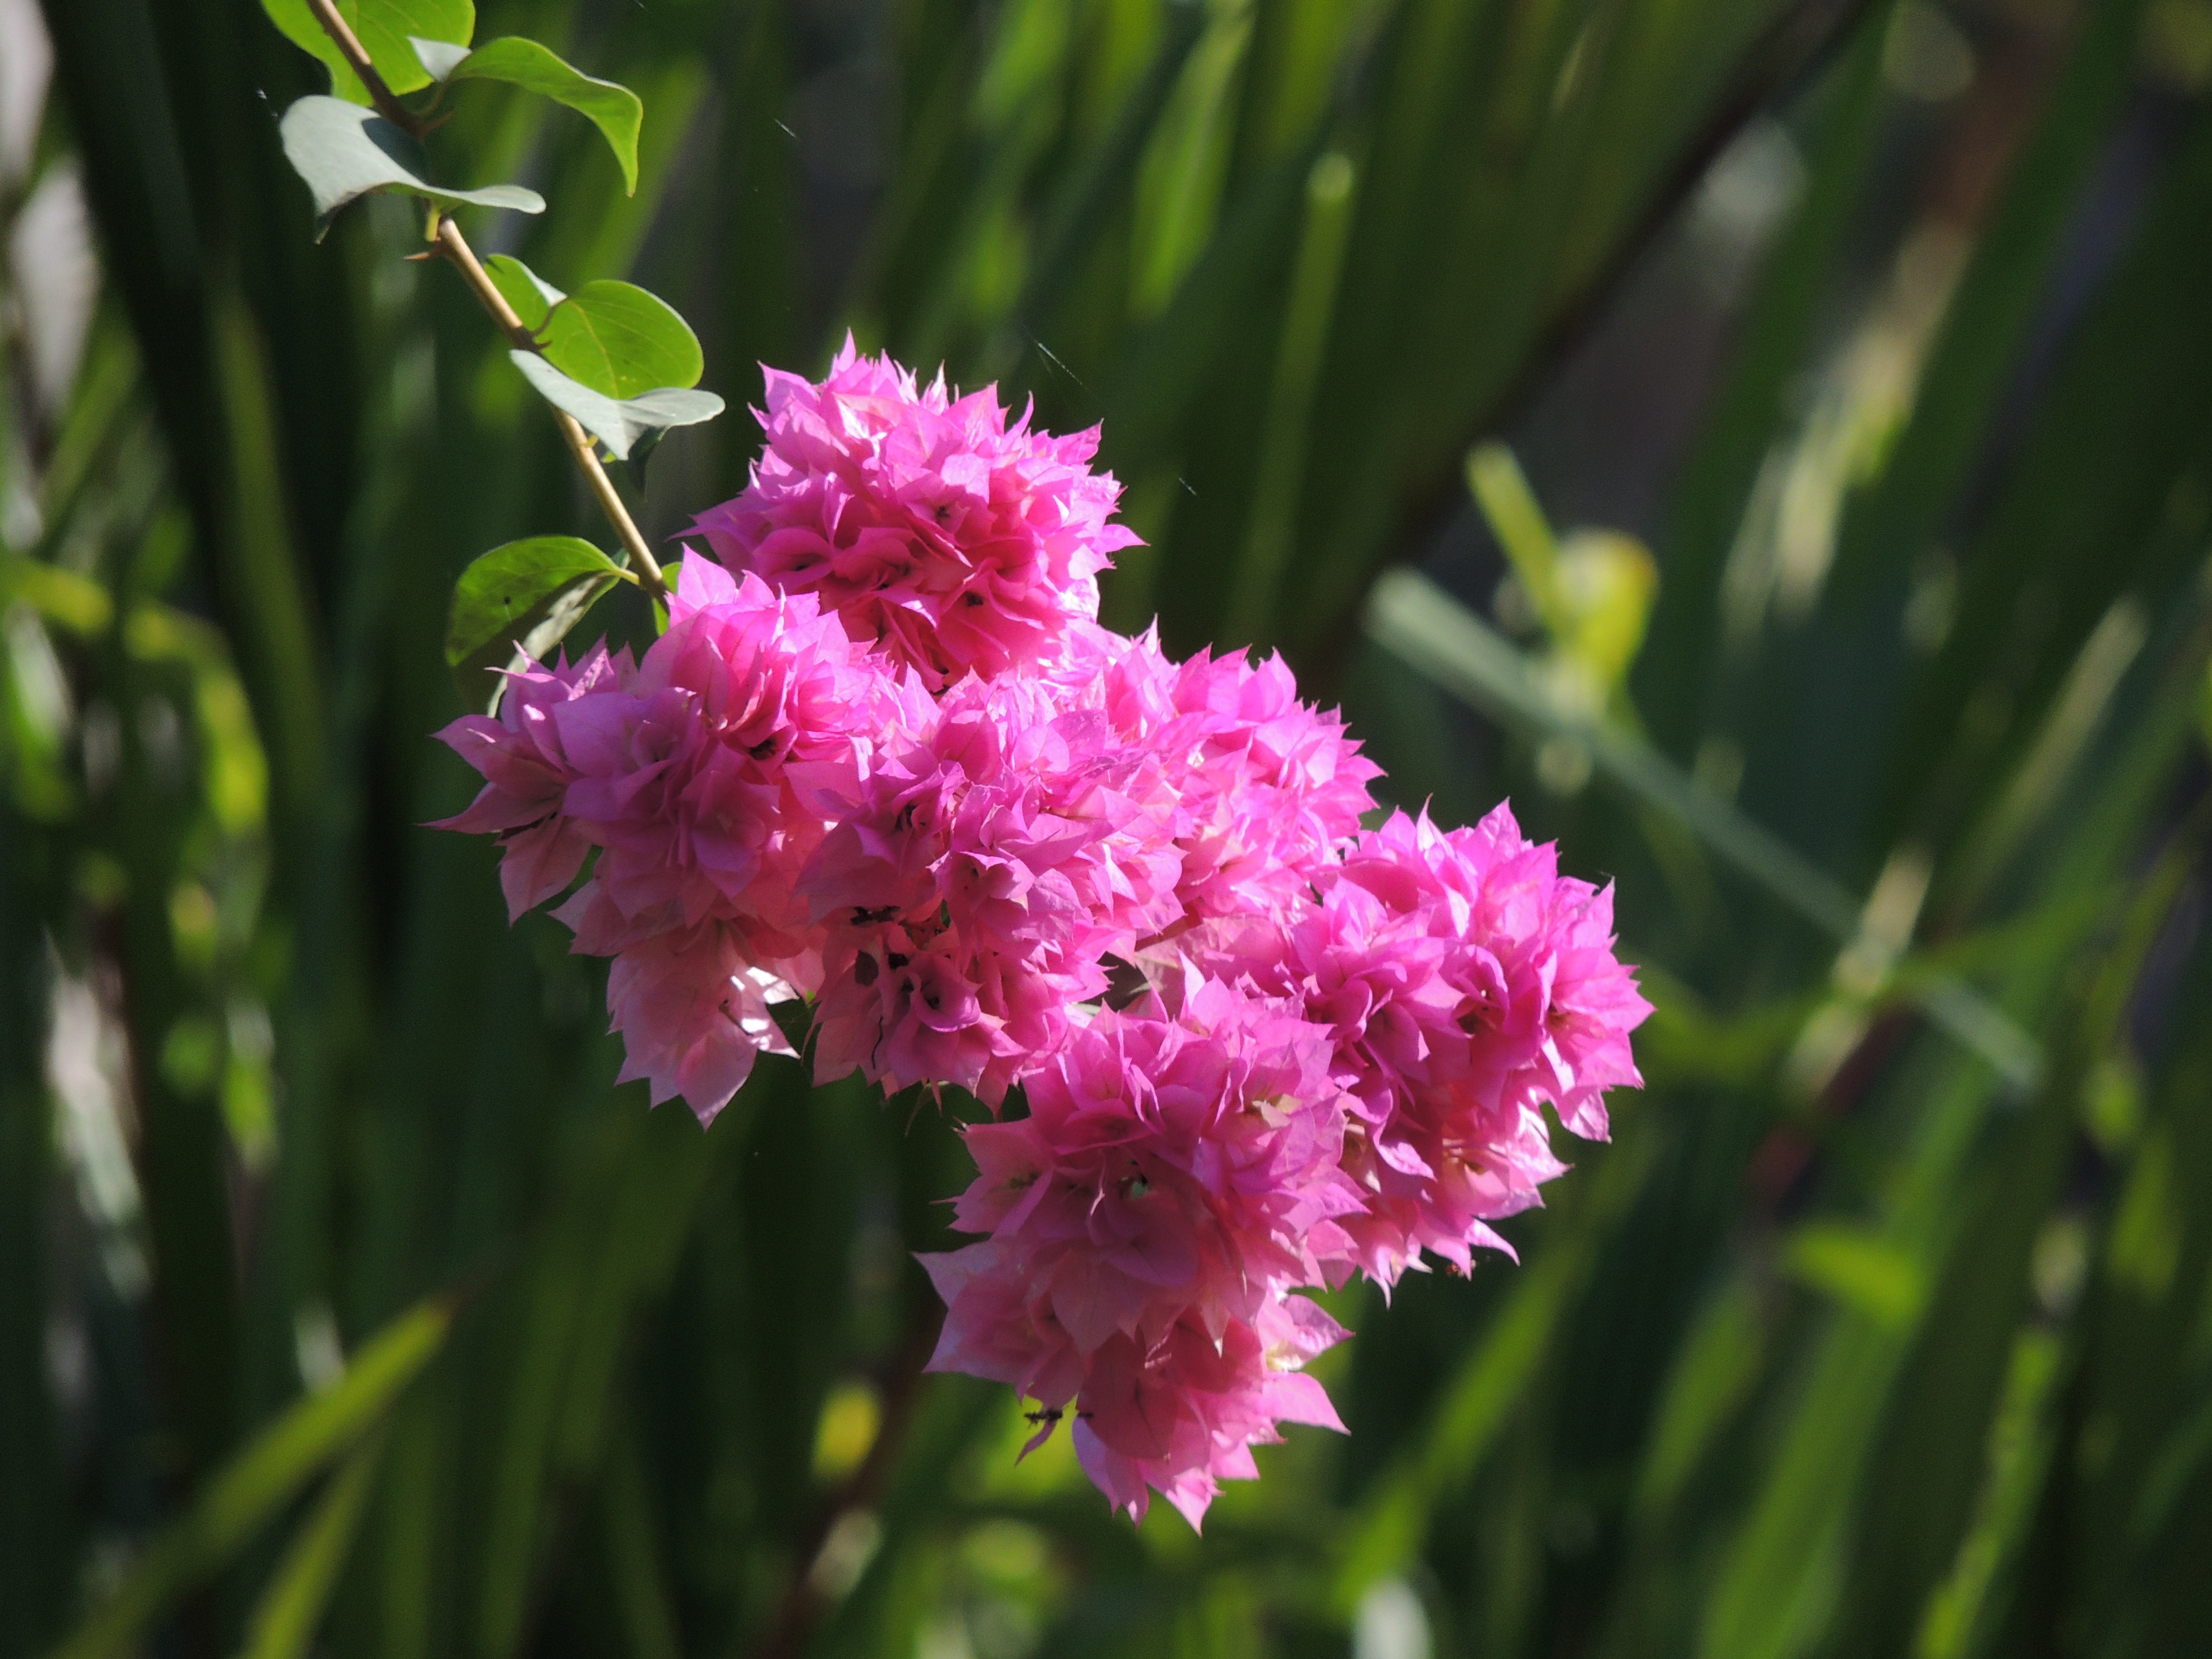
nature, grass, outdoor, blossom, plant, meadow, flower, petal, bloom, bush, decoration, natural, botany, colorful, pink, flora, wildflower, shrub, bright, bougainvillea, creeper, dianthus, macro photography, flowering plant, woody plant, land plant